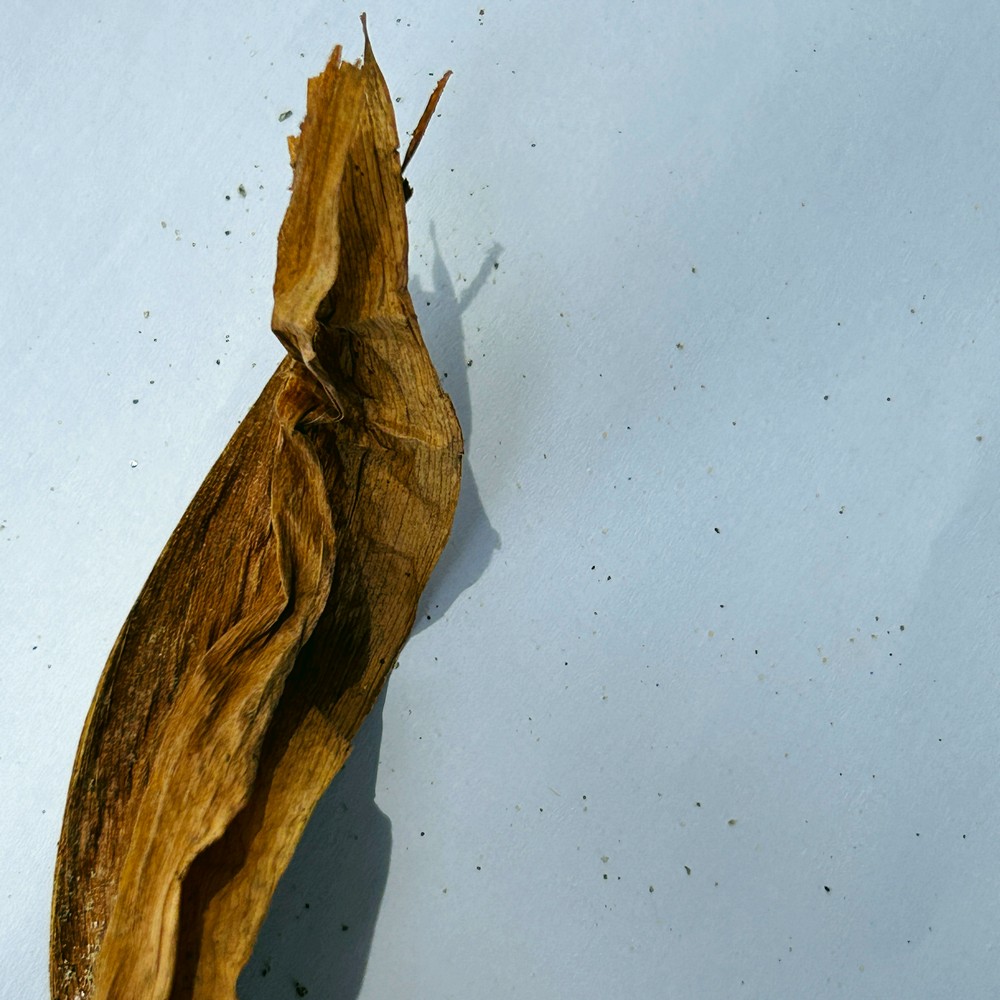
Label: Dry Leaf